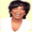
Label: woman